Alberto Neuman

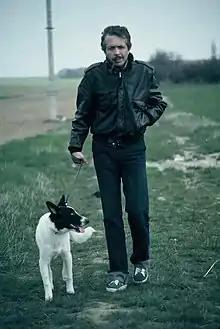
Alberto Neuman

Alberto Neuman (Buenos Aires, 24 November 1933 – Angoulême, 29 January 2021) was an Argentine pianist.